Thymidine phosphorylase

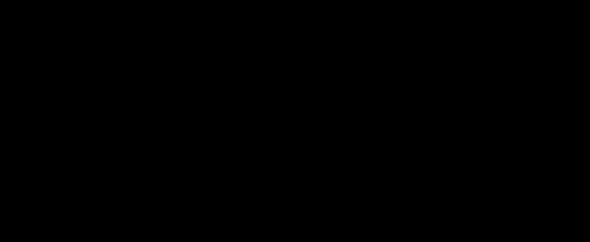
Thymidine phosphorylase mechanism

Further experiments have shown that thymine inhibits the enzyme via both substrate inhibition and nonlinear product inhibition. This suggests that thymine can inhibit the enzyme via multiple sites. The enzyme also displays cooperativity with respect to both thymidine and phosphate in the presence of thymine, which suggests that thymidine phosphorylase has several allosteric and/or catalytic sites as well.